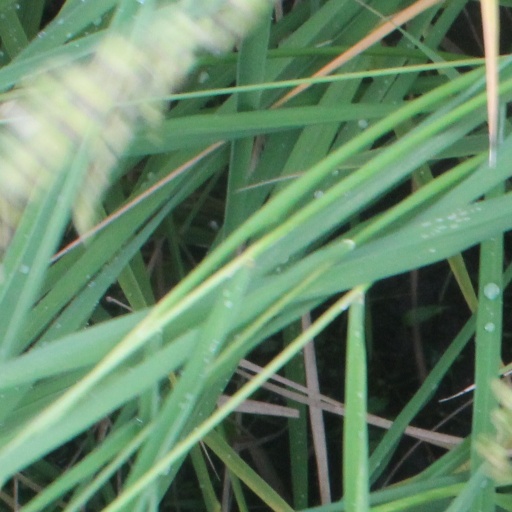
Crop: rice